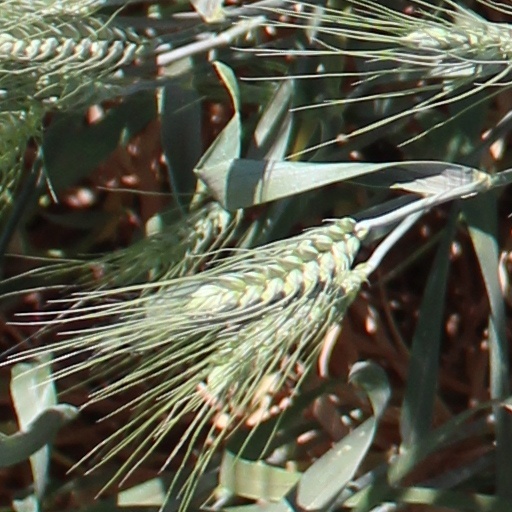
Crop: wheat